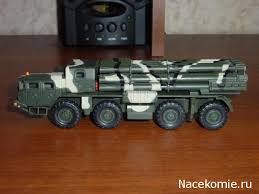
Label: Self Propelled Artillery